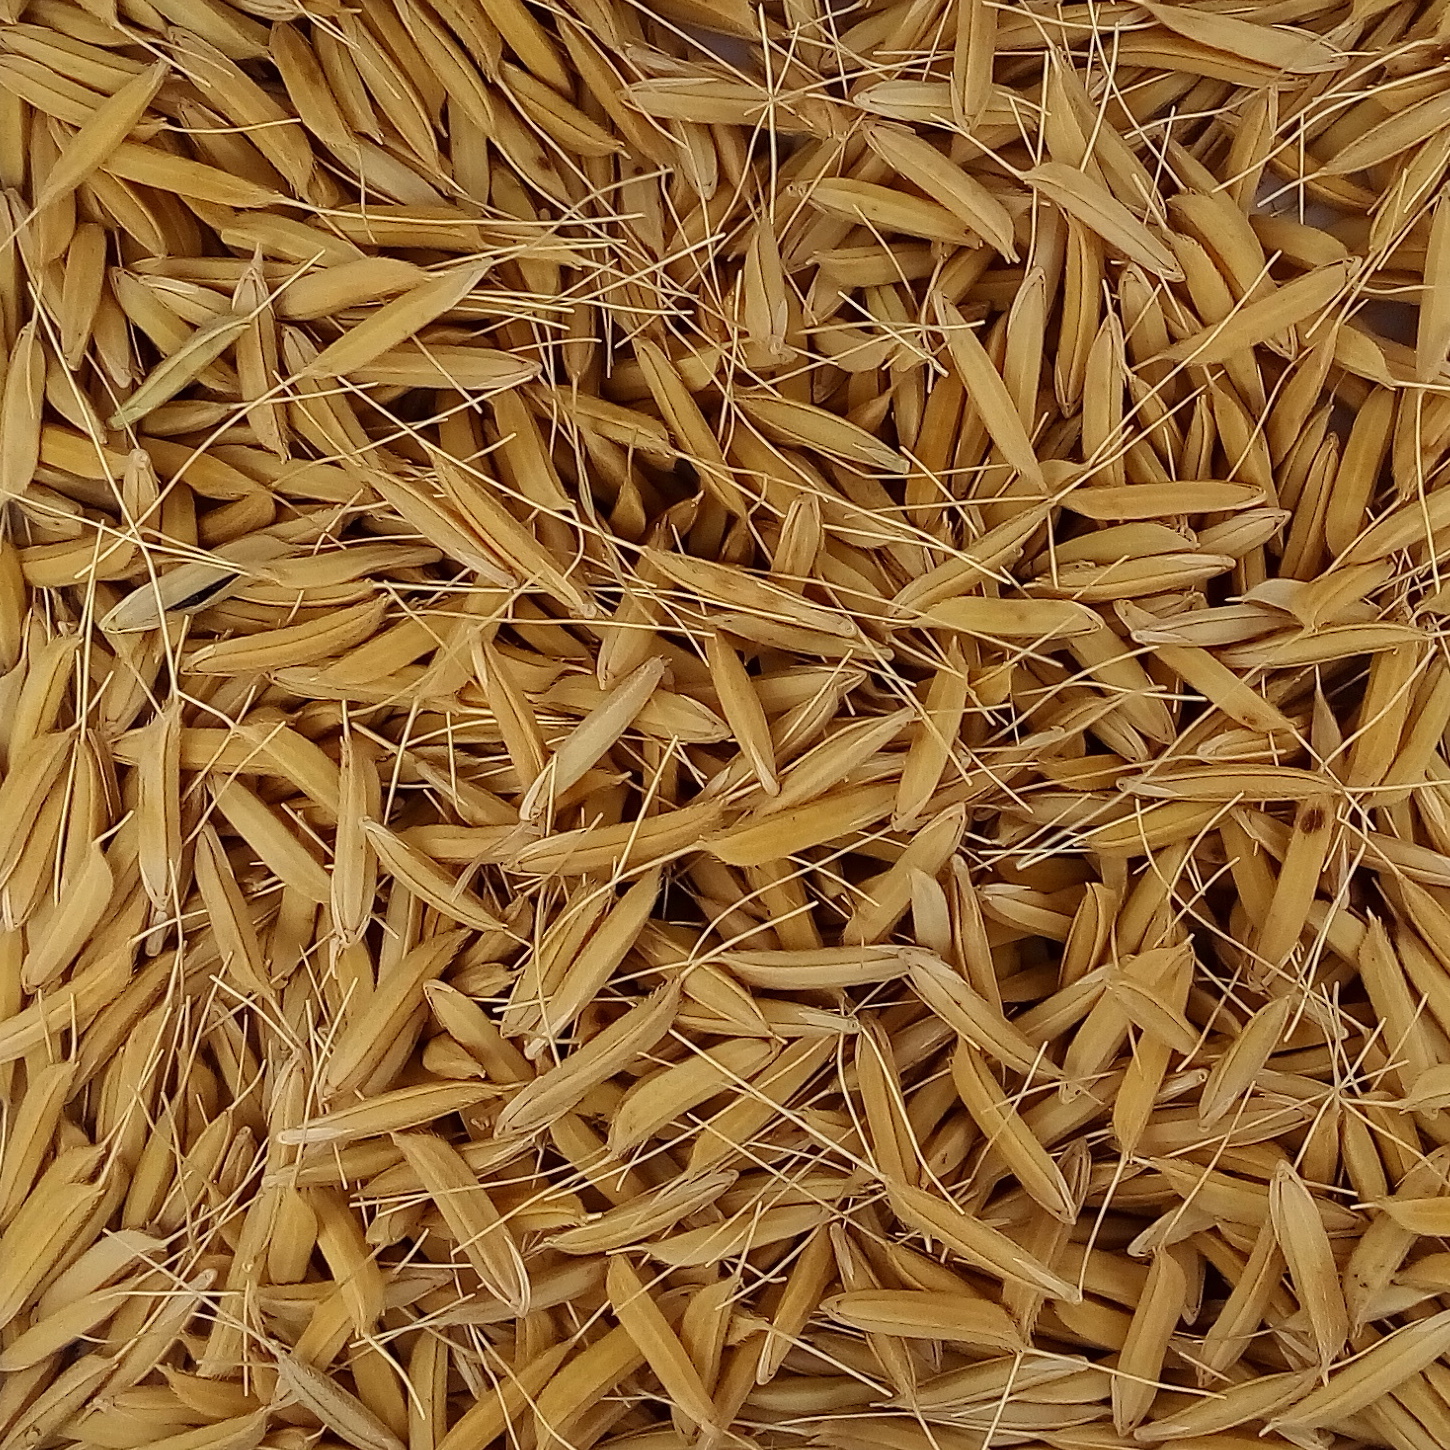
Rice seed variety: 1637